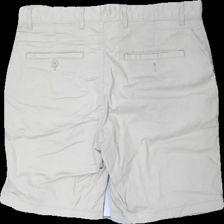
View: back
Type: Shorts
Category: Unisex
Brand: East West
Colors: Beige
Material: 100% cotton
Cut: Regular
Season: All
Damage location: bottom right
Damage 2 location: middle right
Damage 3 location: bottom left
Price range: <50
Recommended usage: Reuse
Comment: dusty